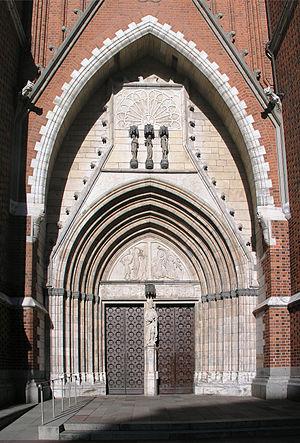
La cathédrale d'Uppsala est la plus grande cathédrale de Scandinavie. C'est aussi le principal édifice religieux de l'Église de Suède.